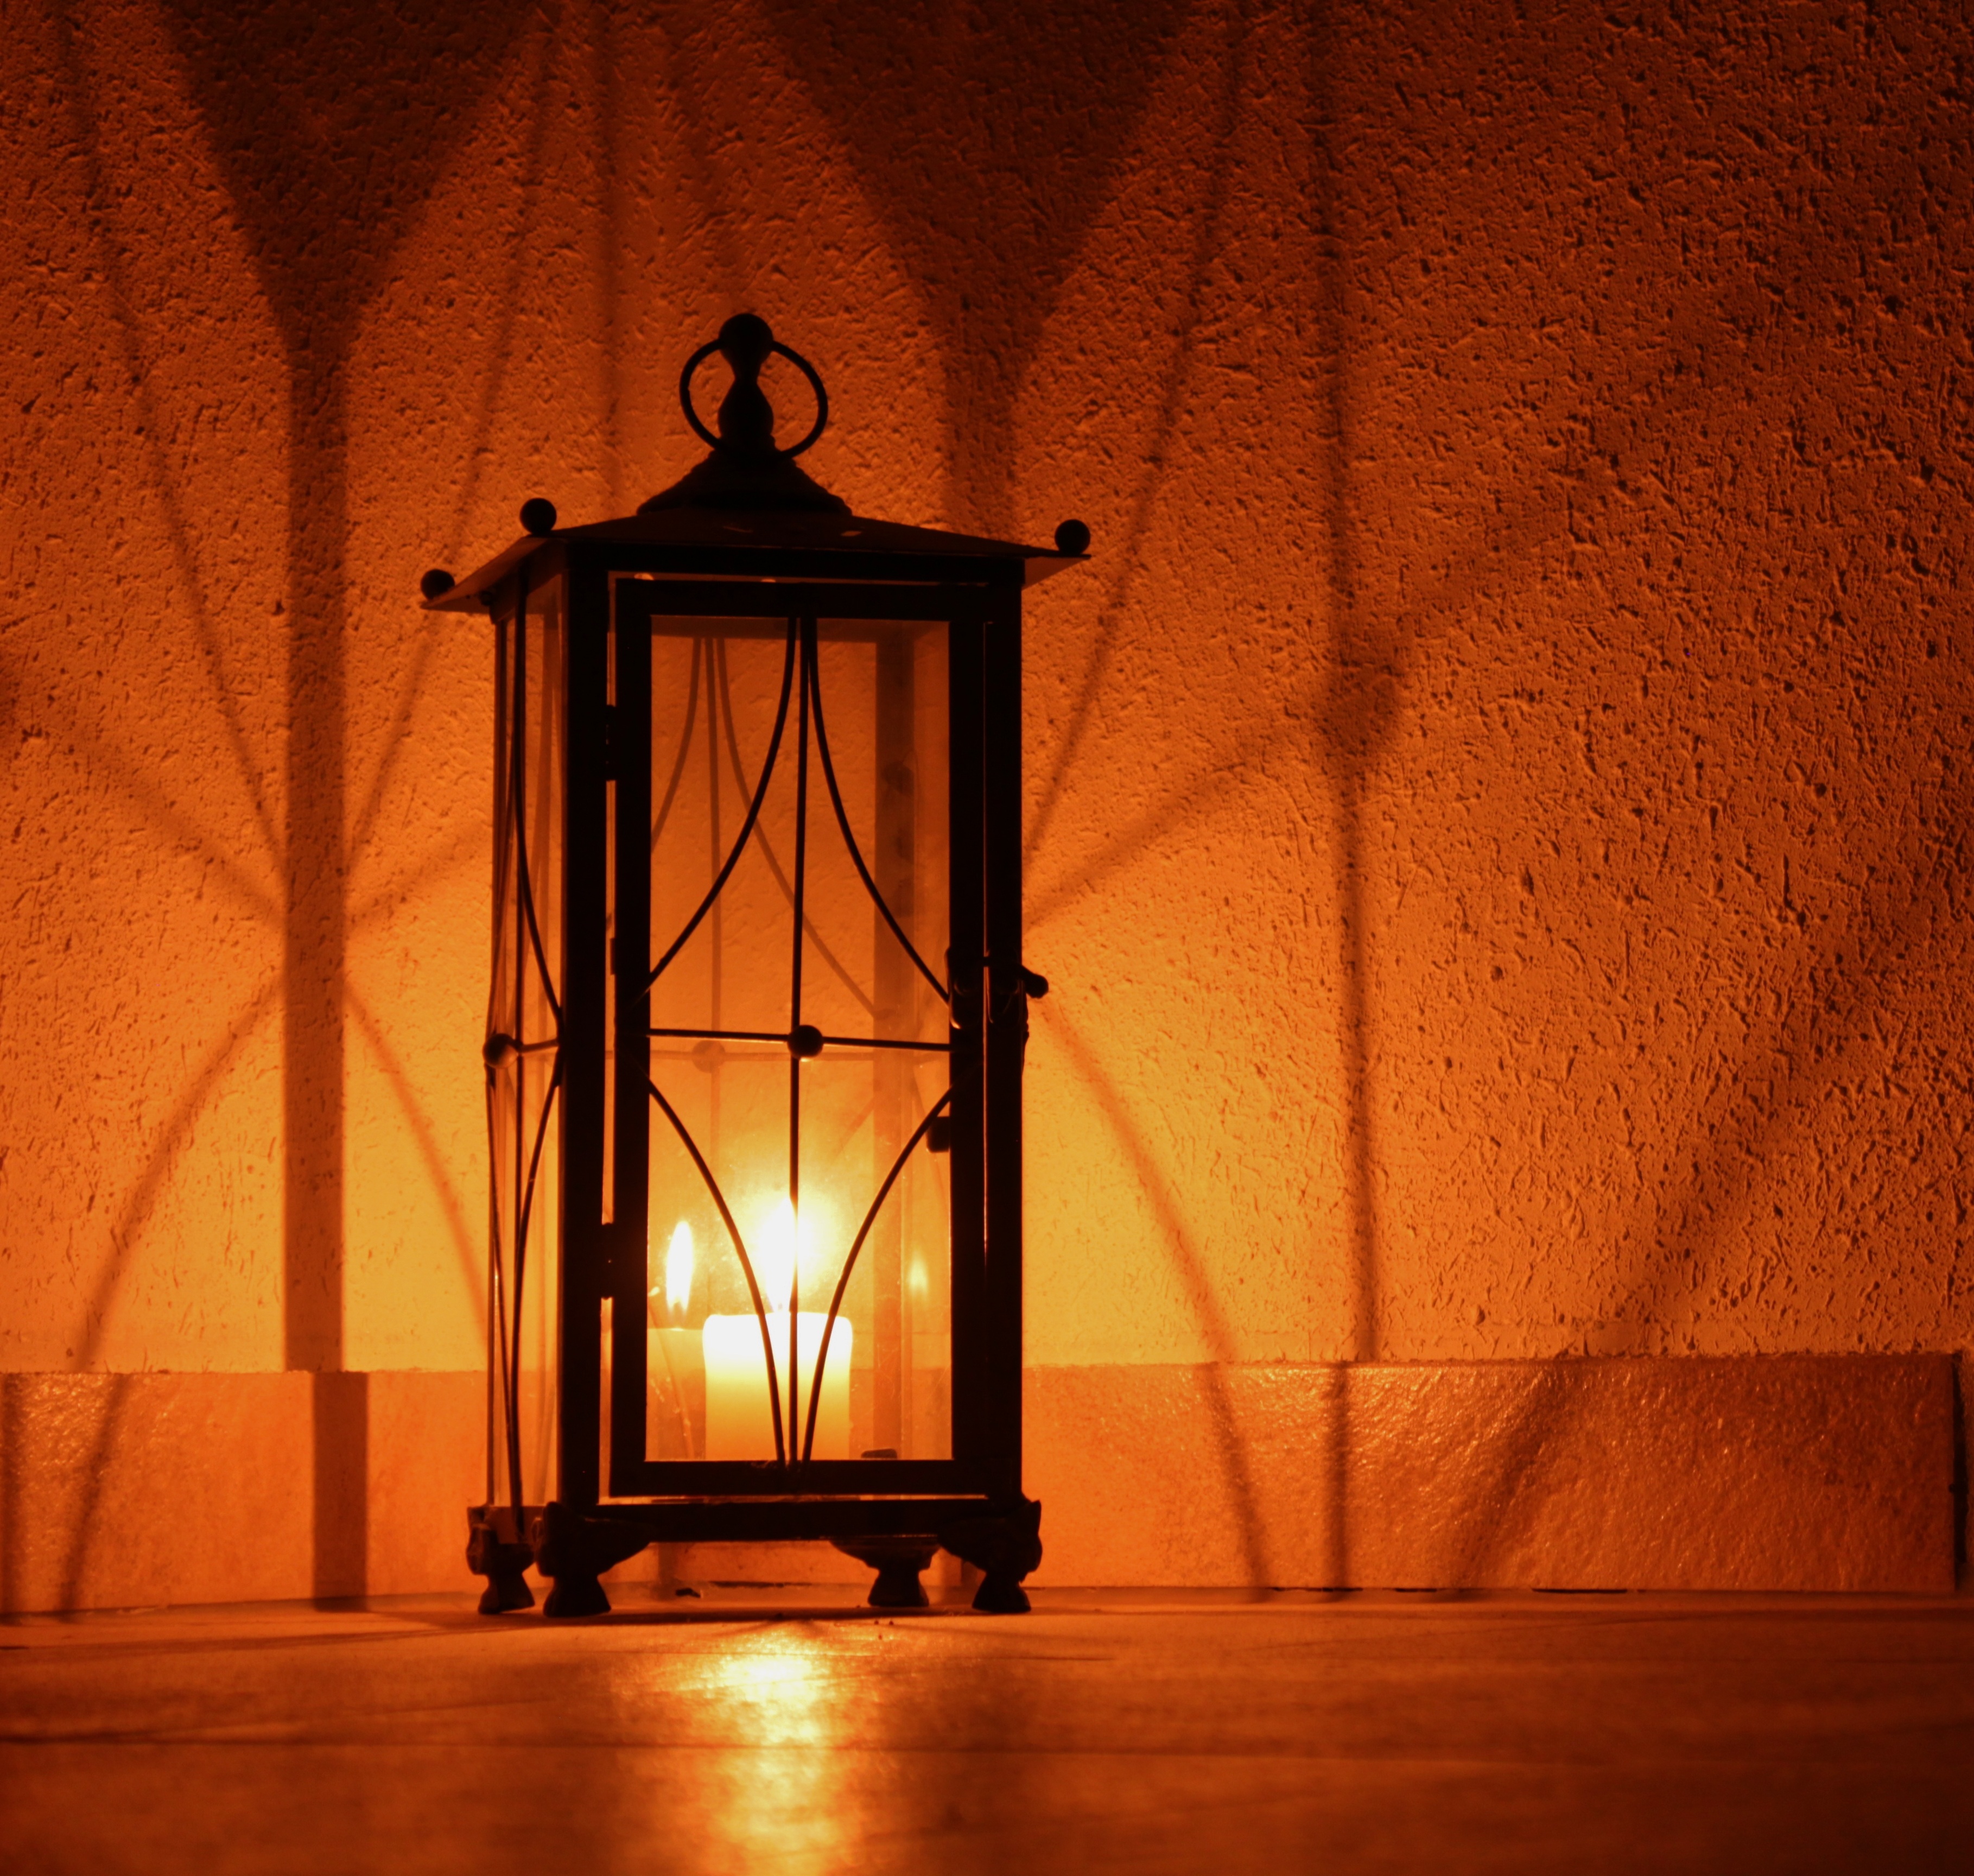
light, wood, night, sunlight, window, lantern, shadow, cozy, darkness, street light, candle, lighting, symmetry, light fixture, seem